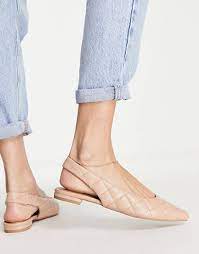
Label: Ballet Flat